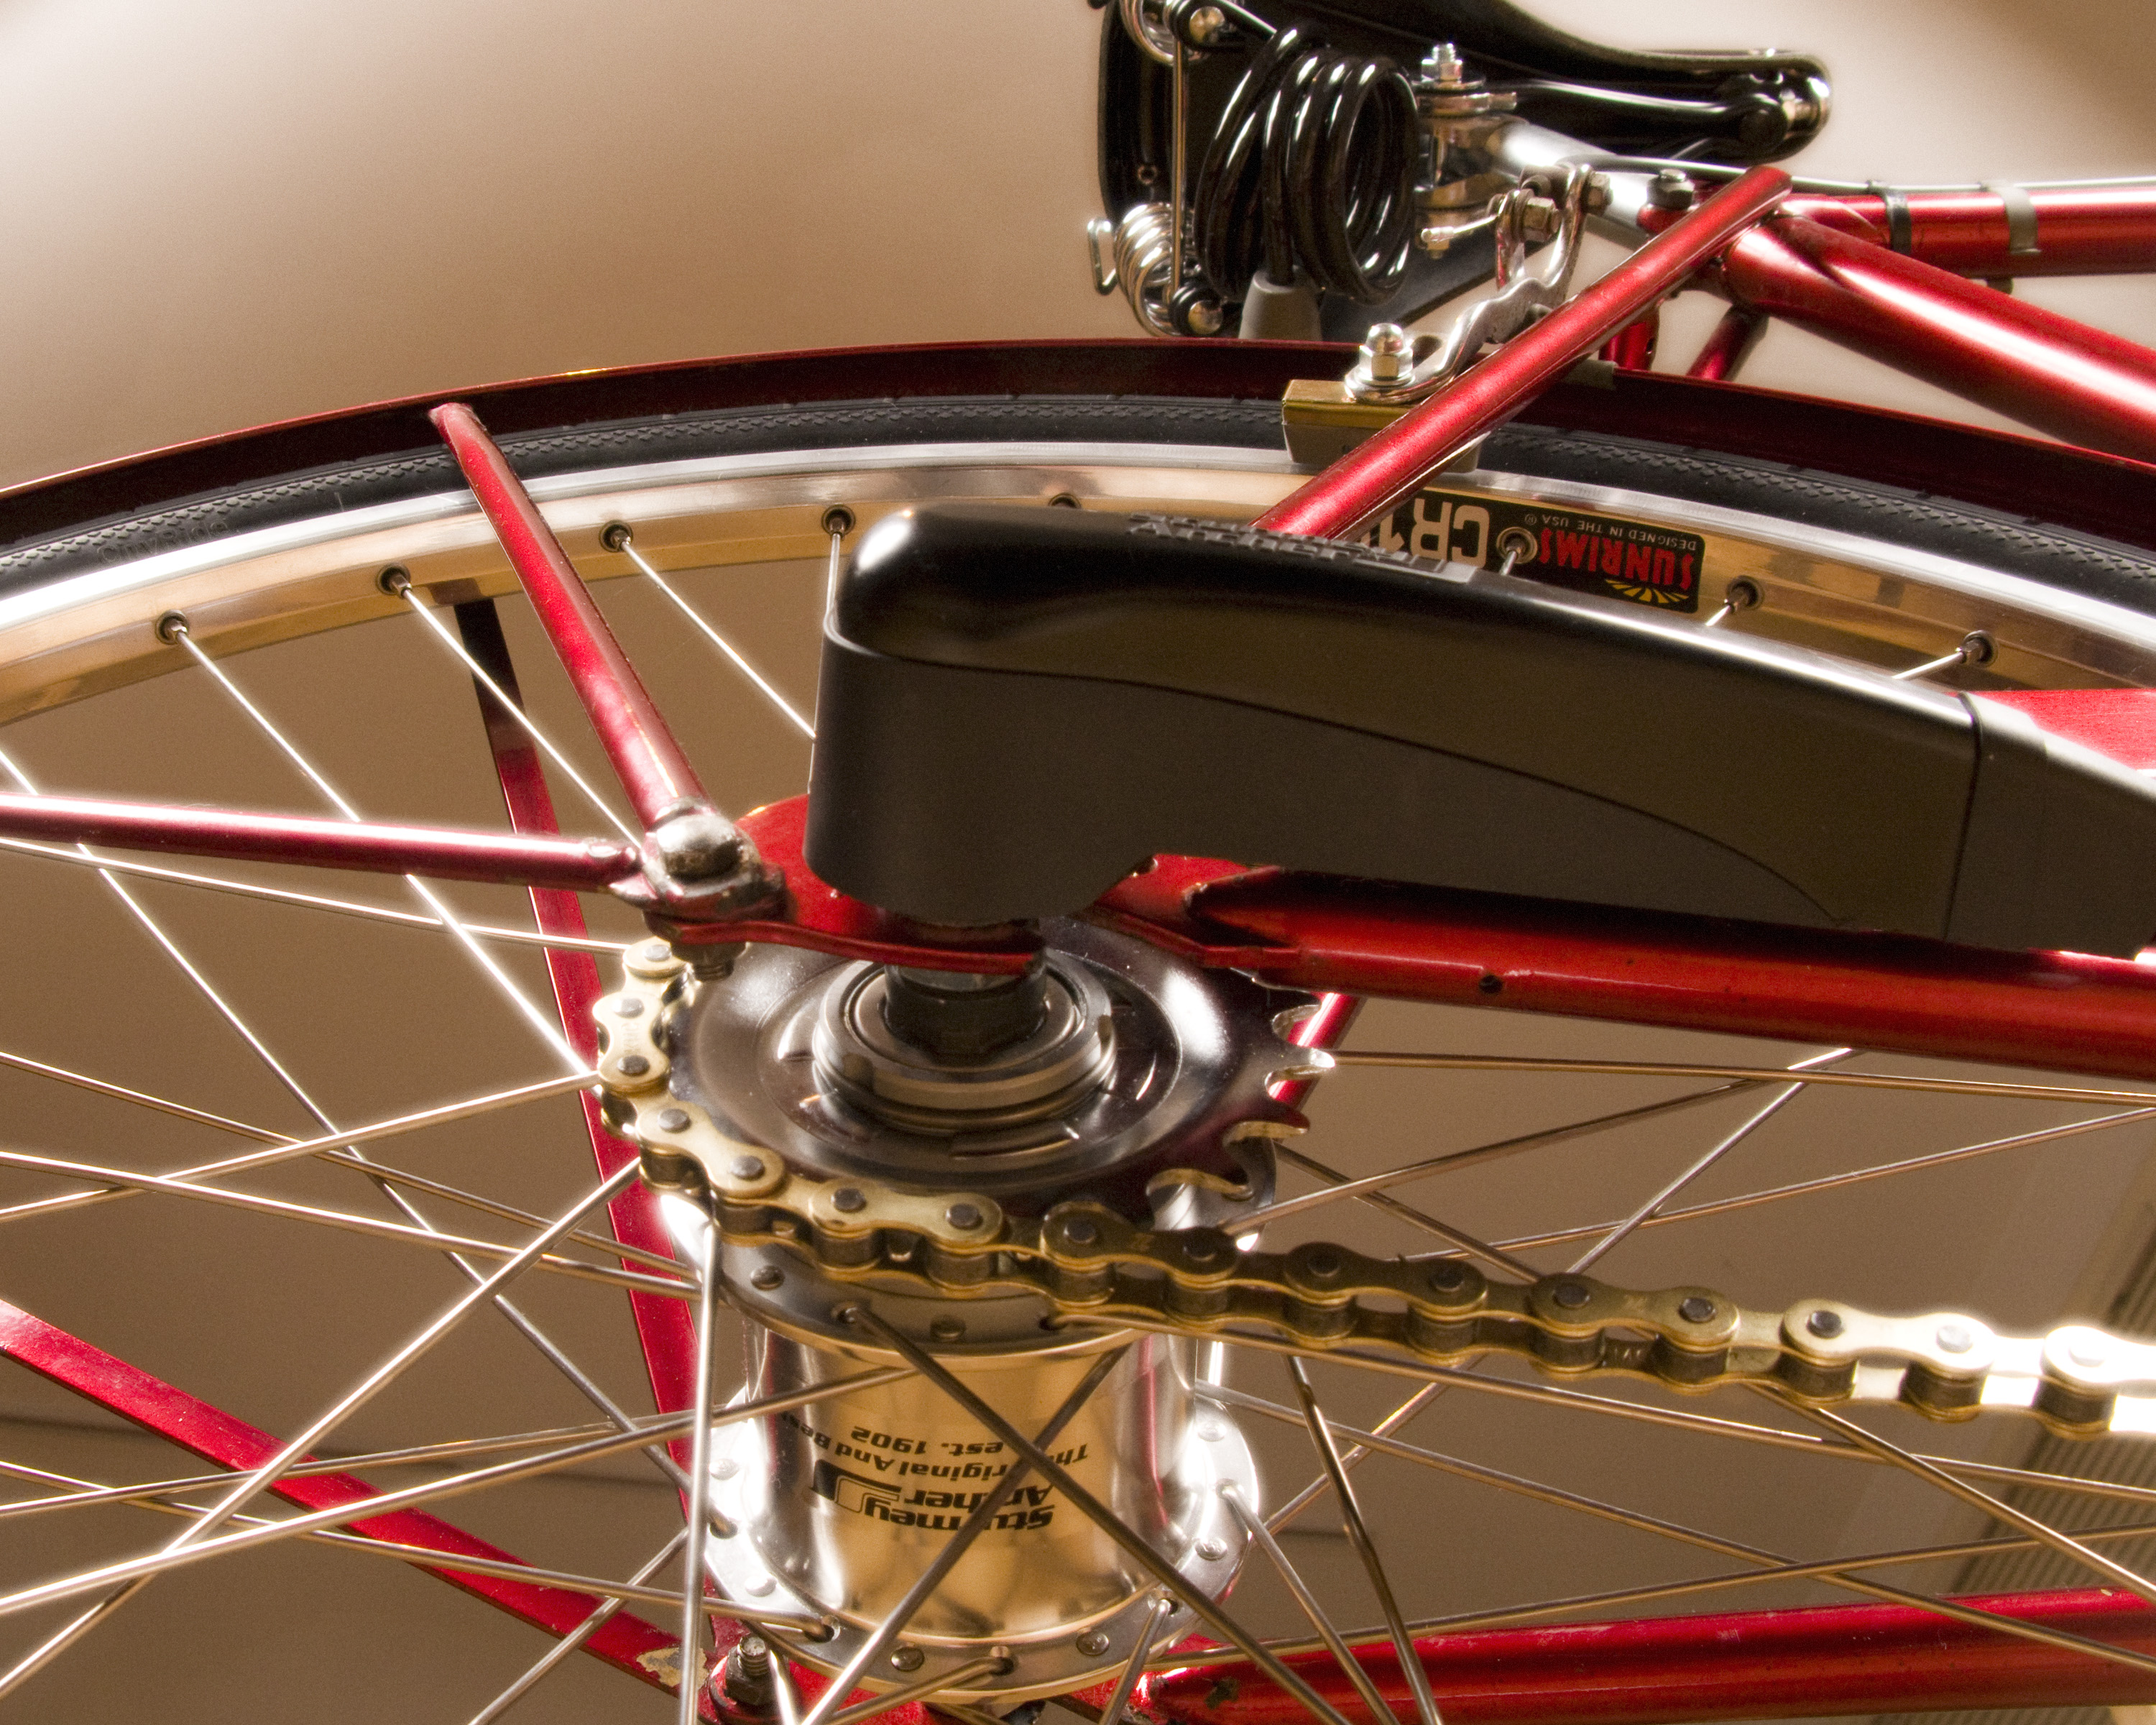
wheel, bicycle, vehicle, spoke, sports equipment, mountain bike, raleigh, 3speed, bicycle frame, land vehicle, bmx bike, road bicycle